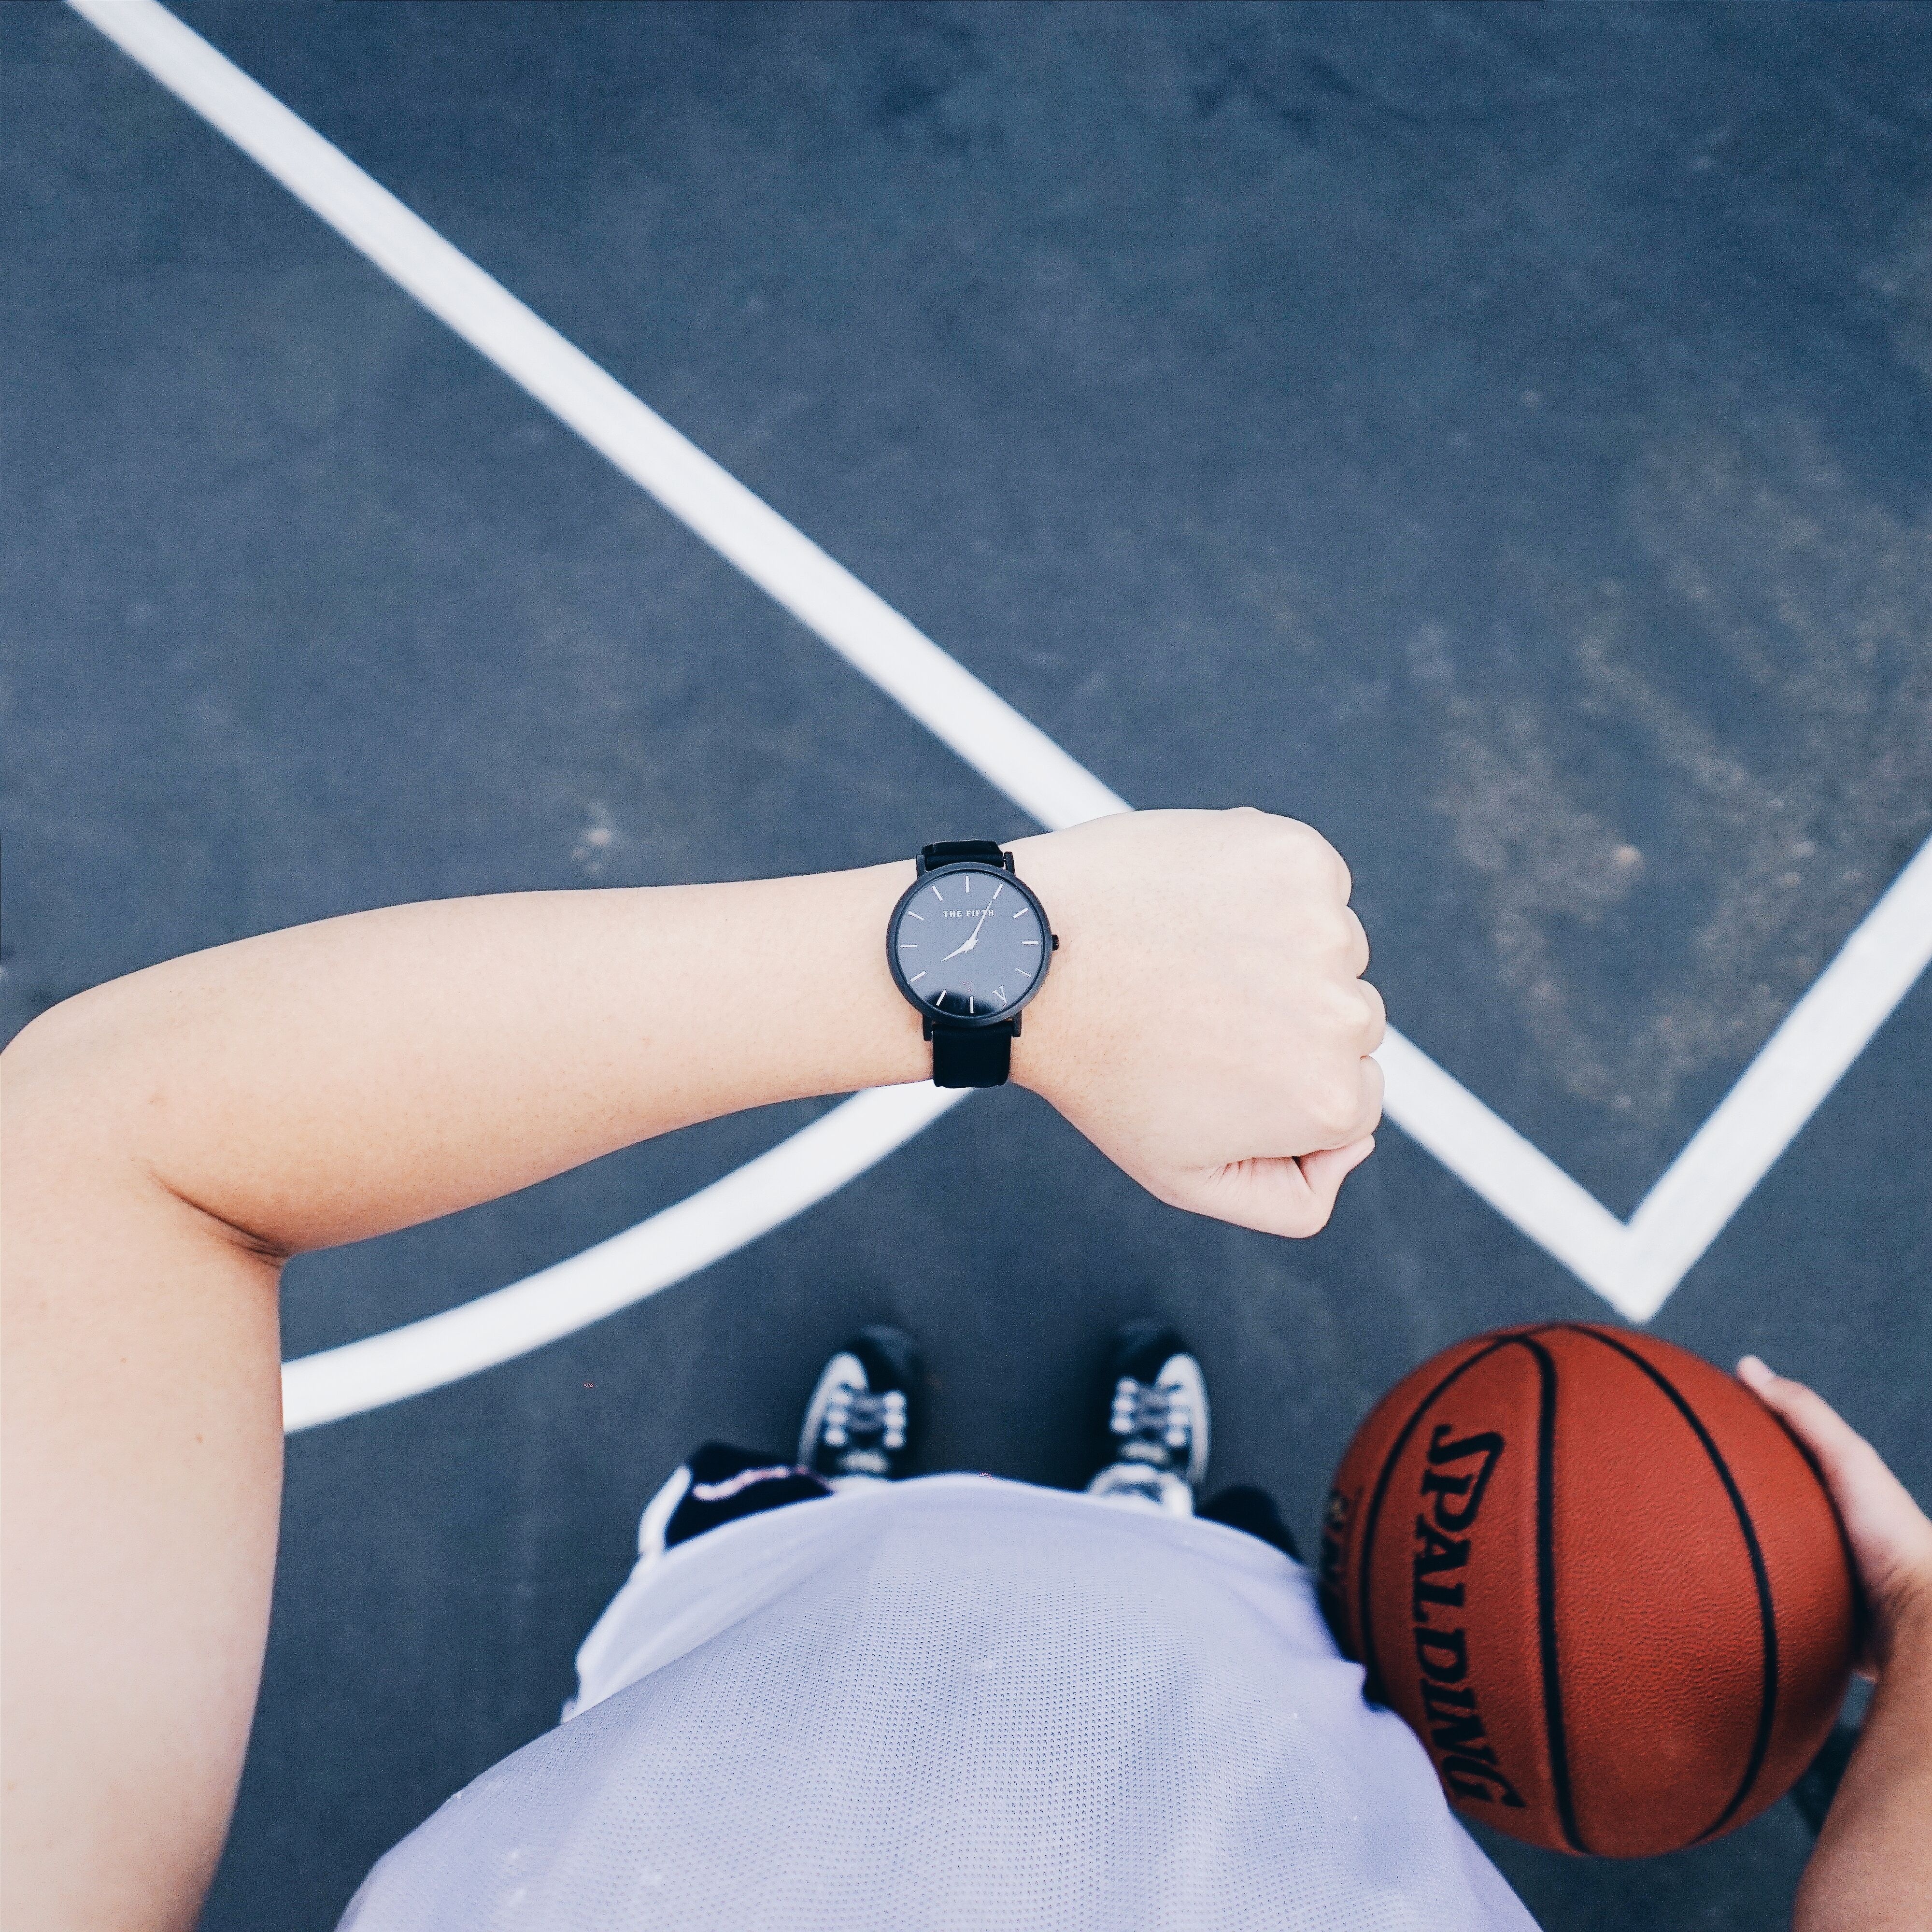
watch, hand, white, leg, basketball, blue, clothing, arm, spalding, fist